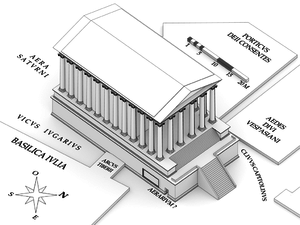
Restitution du temple de Saturne D'après
Le temple de Saturne est un des plus anciens temples romains construits autour du Forum Romain de Rome. Dédié à Saturne, sa construction commence peut-être sous la Royauté romaine à l'instigation du roi Tarquin le Superbe ou au début de la République romaine. Sous la République, une pièce aménagée dans le temple ou à proximité immédiate abrite des documents officiels de l'État et le trésor public.